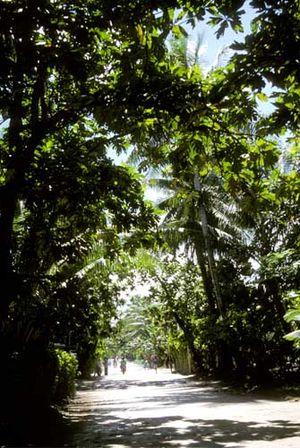
Funafuti est un atoll des Tuvalu, un État-archipel d'Océanie. Il constitue la capitale de ce pays et abrite sa plus grande ville, Vaiaku où siège le gouvernement et les institutions.